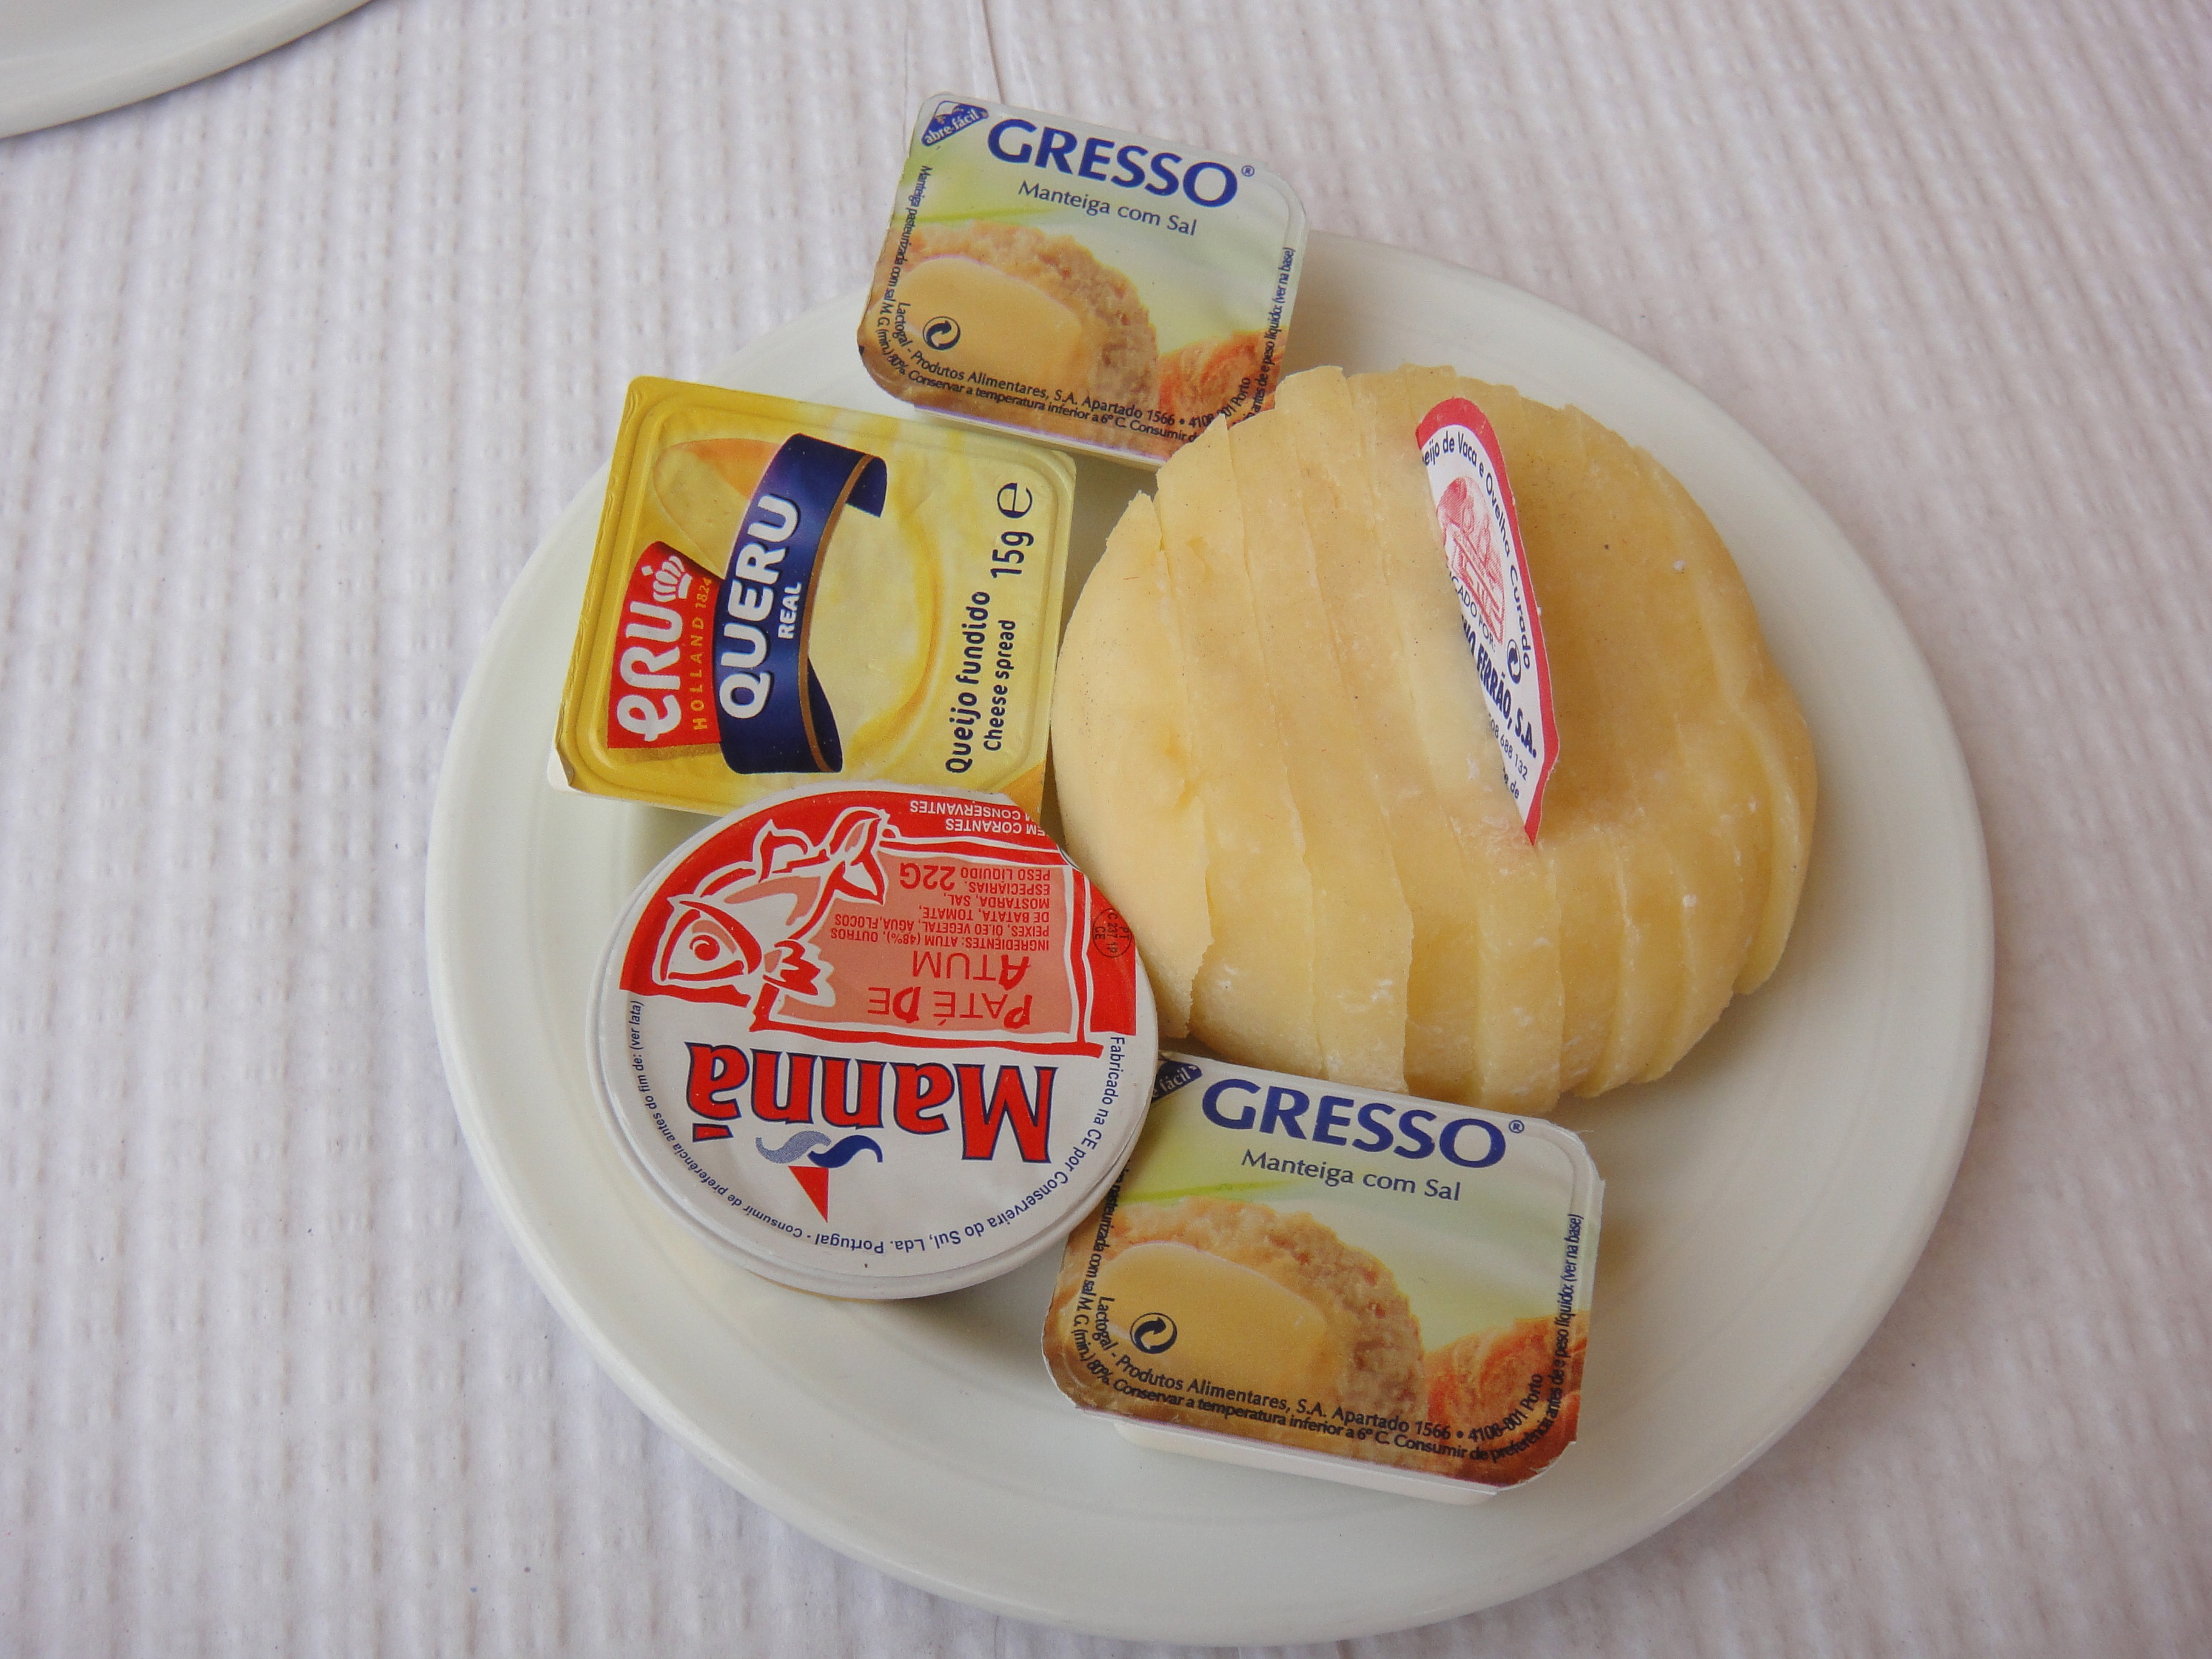
dish, meal, food, breakfast, baking, dessert, cheese, butter, icing, incoming, flavor, appetizer, junk food, snack food